Ken Deas

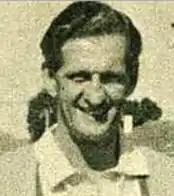
Deas in 1967

Kenneth Robin Deas (10 July 1927 – 20 October 2000) was a New Zealand cricketer and administrator.